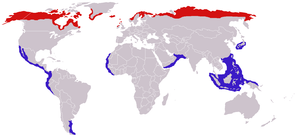
Cette liste de la faune française regroupe les espèces de Charadriiformes peuplant la France métropolitaine.
Le Phalarope à bec étroit ou phalarope hyperboréen, est une espèce d'oiseaux de la famille des Scolopacidae.
Cette liste des espèces d'oiseaux au Québec recense les taxons de ce groupe observés dans cette province du Canada. Elle provient de l'American Ornithologist Union en date du mois de janvier 2019. Elle comprend 470 espèces dont :